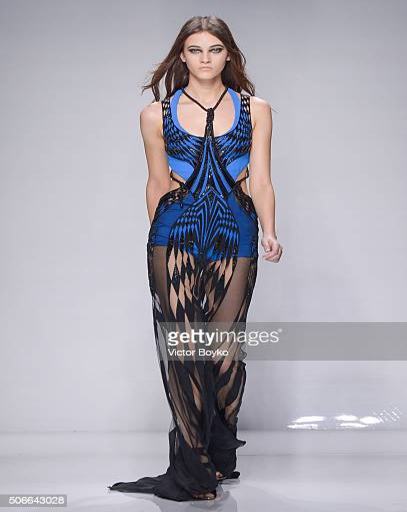
a model walks the runway during the show as part